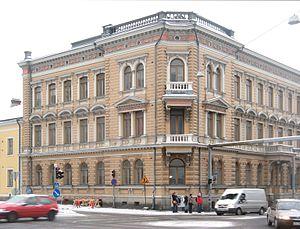
L'ancienne grande place est la place du marché médiévale située au centre de Turku en Finlande.